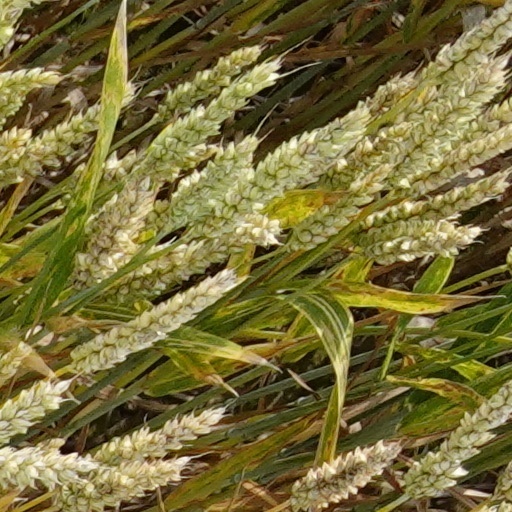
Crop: wheat